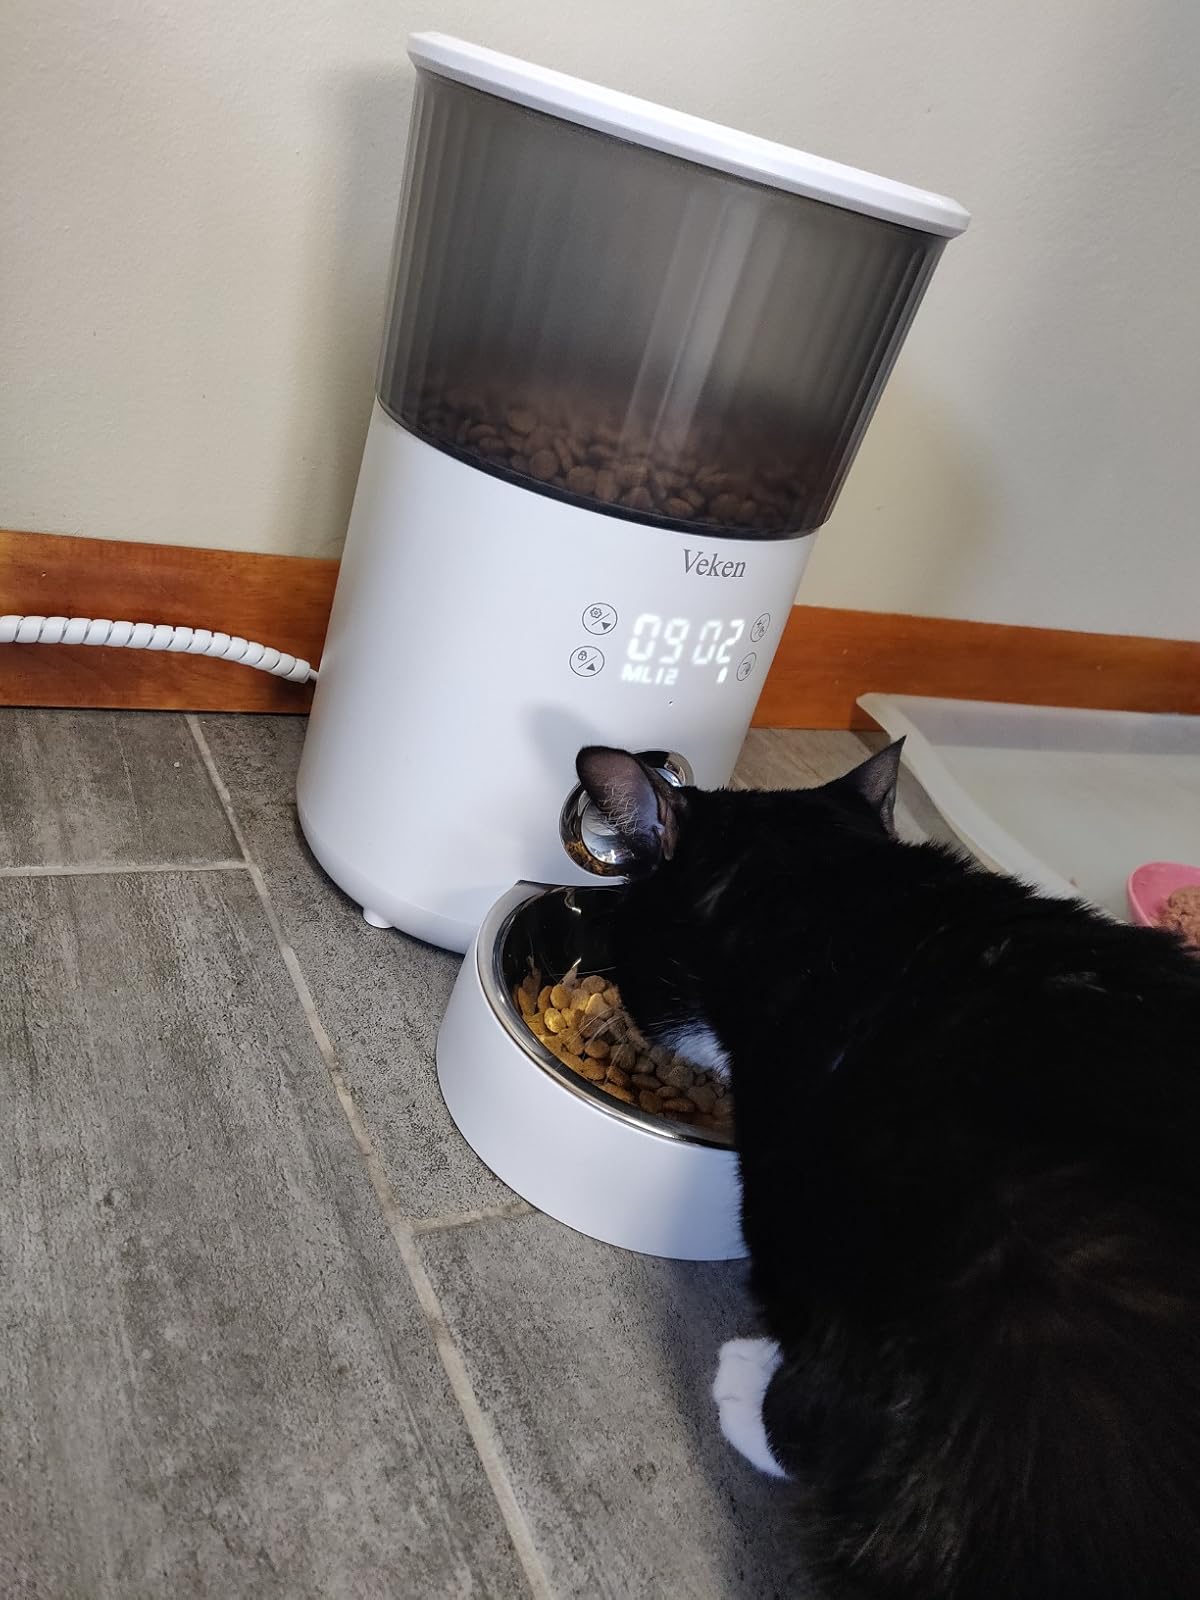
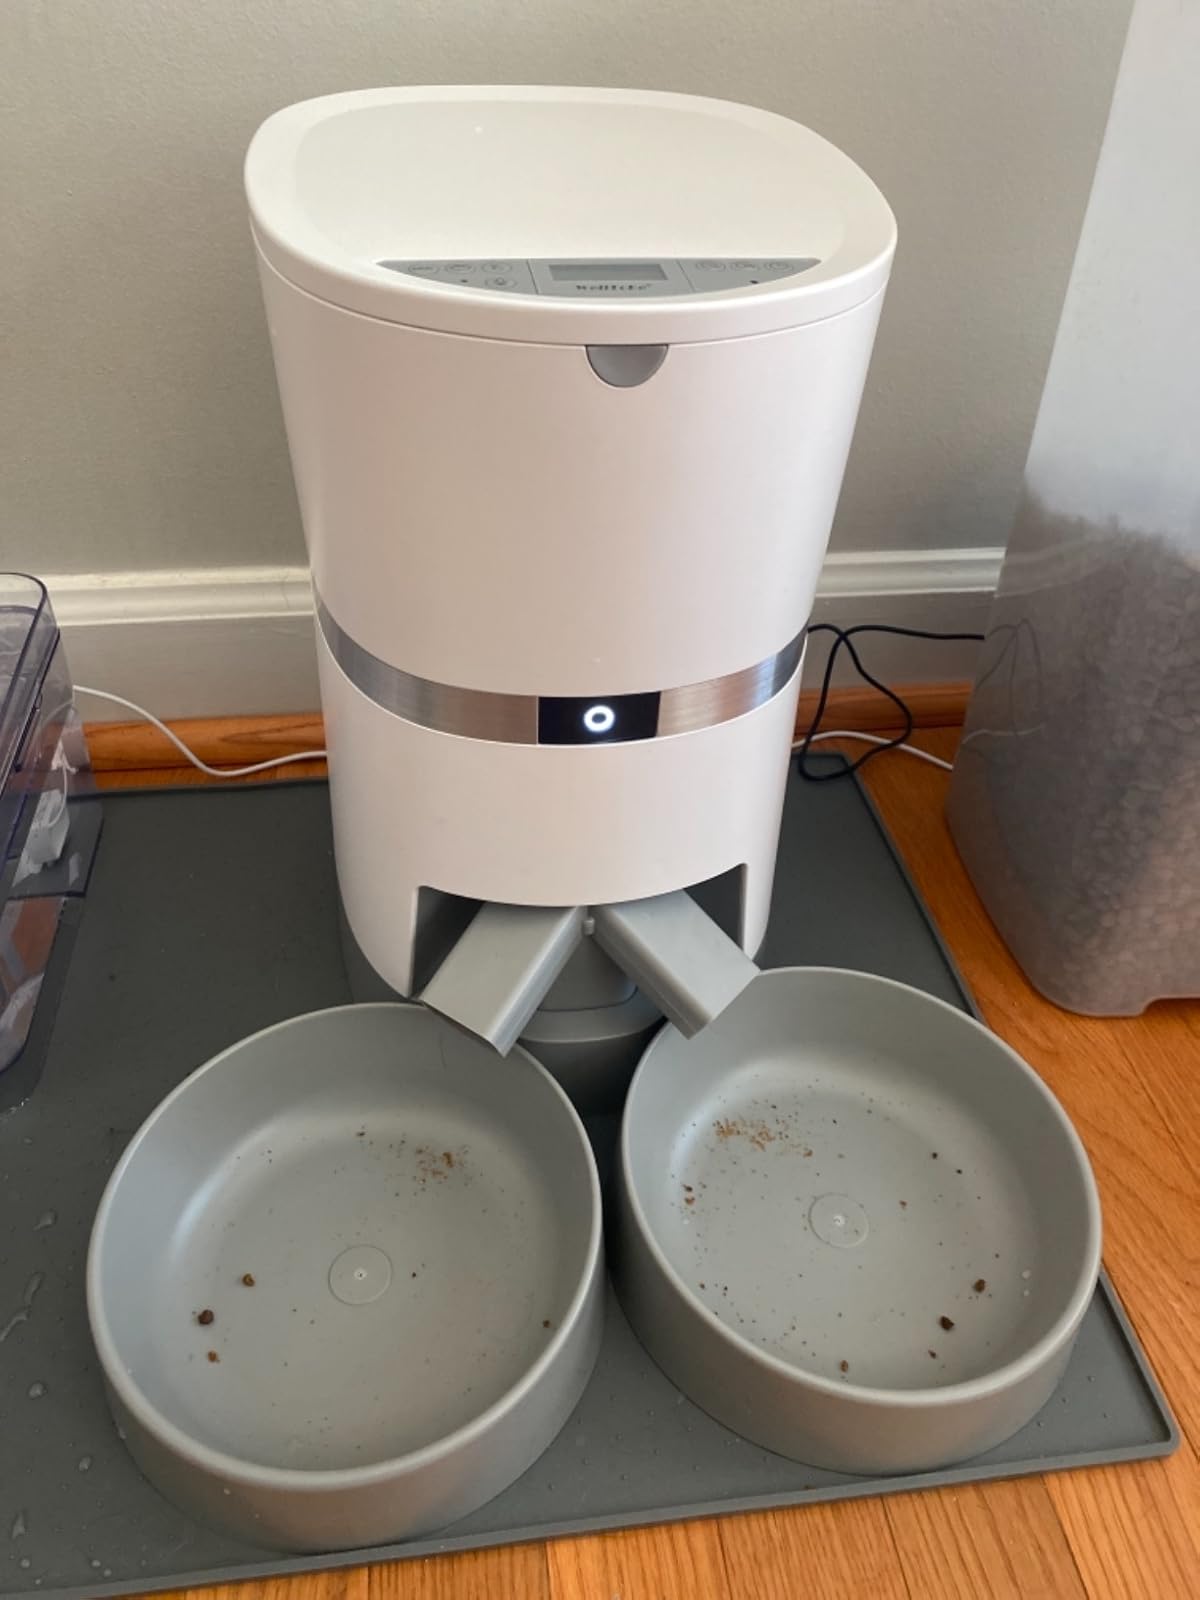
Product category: items_feeder
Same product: no